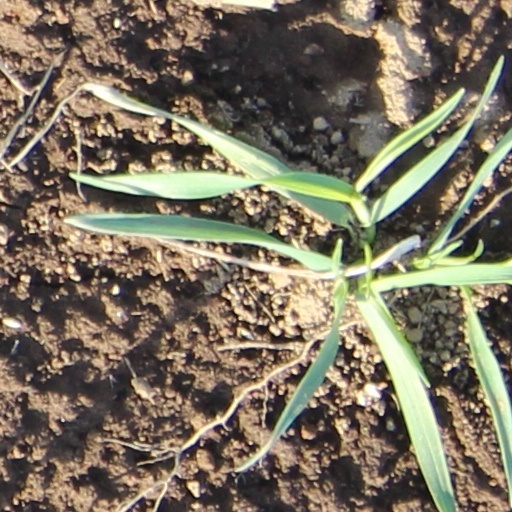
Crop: wheat